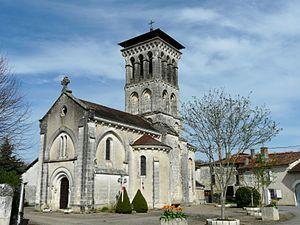
L'église Saint-Barthélemy vue du sud-ouest, Creyssac, Dordogne, France.
Creyssac est une commune française située dans le département de la Dordogne, en région Nouvelle-Aquitaine.
Cet article contient une liste des monuments religieux de la Dordogne.